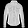
Label: Shirt